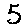
Label: 5